Thapathali Durbar

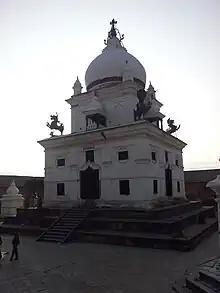
Kalmochan Temple

Kalmochan temple, dedicated to the Hindu god Lord Vishnu the preserver, was a part of the Durbar complex. It was built around the mid-19th century outside the walls. It was built in the Moghul Kathmandu-Gothic architecture style and has Mughal art and Nepali art. It is also known as Janga Hiranya Hemnarayan mandir. It is located at kalmochan ghat in Thapathali. It was built by Rana prime minister Jung Bahadur Rana. He named it after his two wives Hiranya Garbha and Hem, whereas Narayan means god Bishnu. He built this temple to attain inner peace (mochan) as he was involved in many murders. It is believed that Jung Bahadur Rana had buried the dead bodies of people who died in Kot (Arsenal) Parva (massacre) under this temple.